Rajan Raje

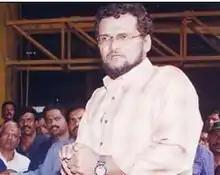

Rajan Raghunath Raje (born 18 September 1957) is an Indian social activist and Labour Union Leader. Raje is also the founder and president of the regional political party, DharmaRajya Paksha in the state of Maharashtra, India.